Ije Awele

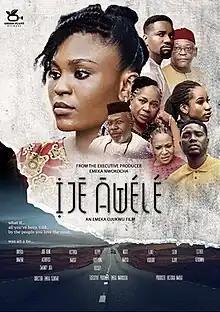

Ije Awele is a 2022 Nigerian drama film directed by Emeka Ojukwu and executively produced by Emeka Nwokocha. It stars Victoria Nwogu, Onyeka Onwenu, Jide-Kene Achufusi, Seun Ajayi, Keppy Ekpeyong, Ngozi Nwosu, Ejike Asiegbu and Esther Uzodinma.